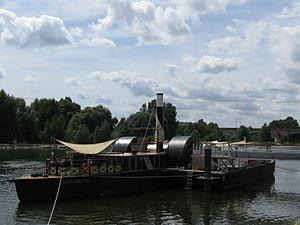
L'Inexplosible n° 22, reconstitution d'un bateau de Loire à vapeur et à aubes du XIXème siècle, Orléans, Loiret, France
Orléans [ɔʁleɑ̃] est une commune française du centre-nord de la France, située à environ 120 kilomètres au sud de Paris. Siège du conseil de la métropole d'Orléans, la ville est également le chef-lieu du département du Loiret et de la région Centre-Val de Loire, ce qui en fait la métropole la plus proche de Paris.
La marine de Loire concerne la navigation sur la Loire, fleuve français long de 1 013 km prenant sa source au mont Gerbier de Jonc à Sainte-Eulalie dans le département de l'Ardèche et se jetant dans l'océan Atlantique à hauteur des communes de Saint-Nazaire et Saint-Brévin-les-Pins dans le département de la Loire-Atlantique.
L'Inexplosible, de son nom complet « Inexplosible n°22 », est un bateau à roues amarré sur la Loire à Orléans, est une reproduction d'un ancien navire du même nom.